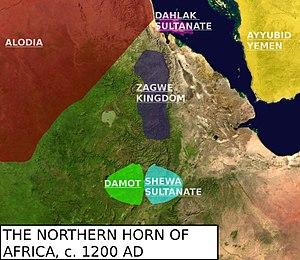
Le sultanat de Dahlak est un petit royaume médiéval contrôlant l'archipel des Dahlak et certaines parties de la côte africaine de la mer Rouge, aujourd'hui en Érythrée. Son existence est attestée la première fois en 1093. Il profite rapidement de sa situation entre l'Abyssinie et le Yémen ainsi qu'entre l'Égypte et l'Inde. Dans la seconde moitié du XIIIᵉ siècle, Dhalak perd son monopole commercial, entrainant son déclin. Aussi bien l'Empire éthiopien que le Yémen tentent alors d'imposer leur souveraineté sur le sultanat. Il est finalement annexé par l'Empire ottoman en 1557 qui l'intègre à l'eyalet d'Habesh.
Les Zagwés sont une dynastie royale ayant régné en Éthiopie de 1140 à 1270 et ayant christianisé la population. Sous son règne, Aksoum cesse d'être la capitale de l'empire et s'efface au profit de la région montagneuse du Lasta.